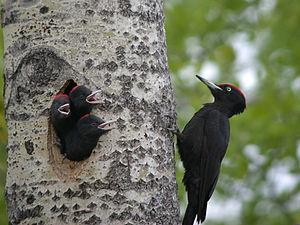
Le Pic noir est une espèce d'oiseaux de la famille des Picidae. C'est la plus grande des espèces de pics européens. Sa taille peut atteindre 51 cm. C'est un pic au plumage noir, sauf une calotte rouge chez le mâle. C'est un oiseau forestier au tambourinage très sonore, des forêts de hêtres et de conifères qui se repaît d'insectes xylophages.
Le massif du Pedraforca, ou simplement Pedraforca, est un massif de montagne de la chaîne des Pyrénées dans les provinces de Lérida et Barcelone, en Catalogne, en Espagne. Il mesure 5,6 km de long pour 5,6 km de large, et culmine au Pollegó Superior à 2 506 mètres. À cause de la nature sédimentaire de ses roches et de sa position avancée par rapport à la zone centrale des Pyrénées, le massif du Pedraforca fait partie du contrefort pré-pyrénéen. Géologiquement parlant, le massif se situe dans la zone sud-pyrénéenne.
Cette page a pour objet de présenter un arbre phylogénétique des Chordata, c'est-à-dire un cladogramme mettant en lumière les relations de parenté existant entre leurs différents groupes, telles que les dernières analyses reconnues les proposent. Ce n'est qu'une possibilité, et les principaux débats qui subsistent au sein de la communauté scientifique sont brièvement présentés ci-dessous, avant la bibliographie.
Les Piciformes sont un ordre d'oiseaux largement arboricoles qui comprend 9 familles.
Cette page n'a ni la prétention ni pour objet de proposer une liste exhaustive des références relatives à l'ornithologie, une telle entreprise serait, bien entendu, sans fin... Son ambition est de présenter une liste d'ouvrages, de publications ou de sites internet reconnus par la communauté scientifique comme incontournables ou majeurs, qu'ils soient généraux ou plus ciblés. Pour les sujets comportant une liste de références trop importante, se reporter aux éventuelles sous-pages plus spécialisées via les liens proposés. Le second objectif de cette page est, pour chaque groupe, d'une part, et chaque région, d'autre part, d'en présenter les grandes lignes historiques de la littérature ainsi que d'en citer les auteurs ayant le plus de notoriété. Par ailleurs, les espèces fossiles ne sont pas représentées ici. Pour des références se rapportant aux groupes disparus, consulter la page Orientation bibliographique sur l'origine et l'évolution du vivant.
Vrigny est une commune française située dans le département du Loiret, en région Centre-Val de Loire.